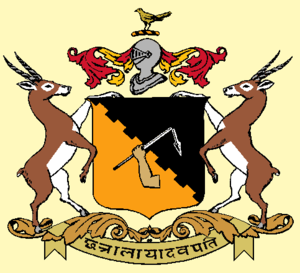
Jaisalmer est une ville du Rajasthan située à 100 km de la frontière du Pakistan.